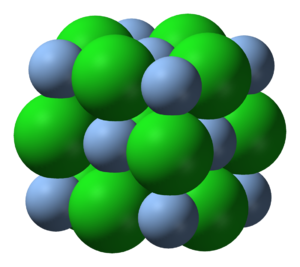
Sølvklorid
Sølvklorids struktur
Sølvklorid er et salt af sølv og klor.